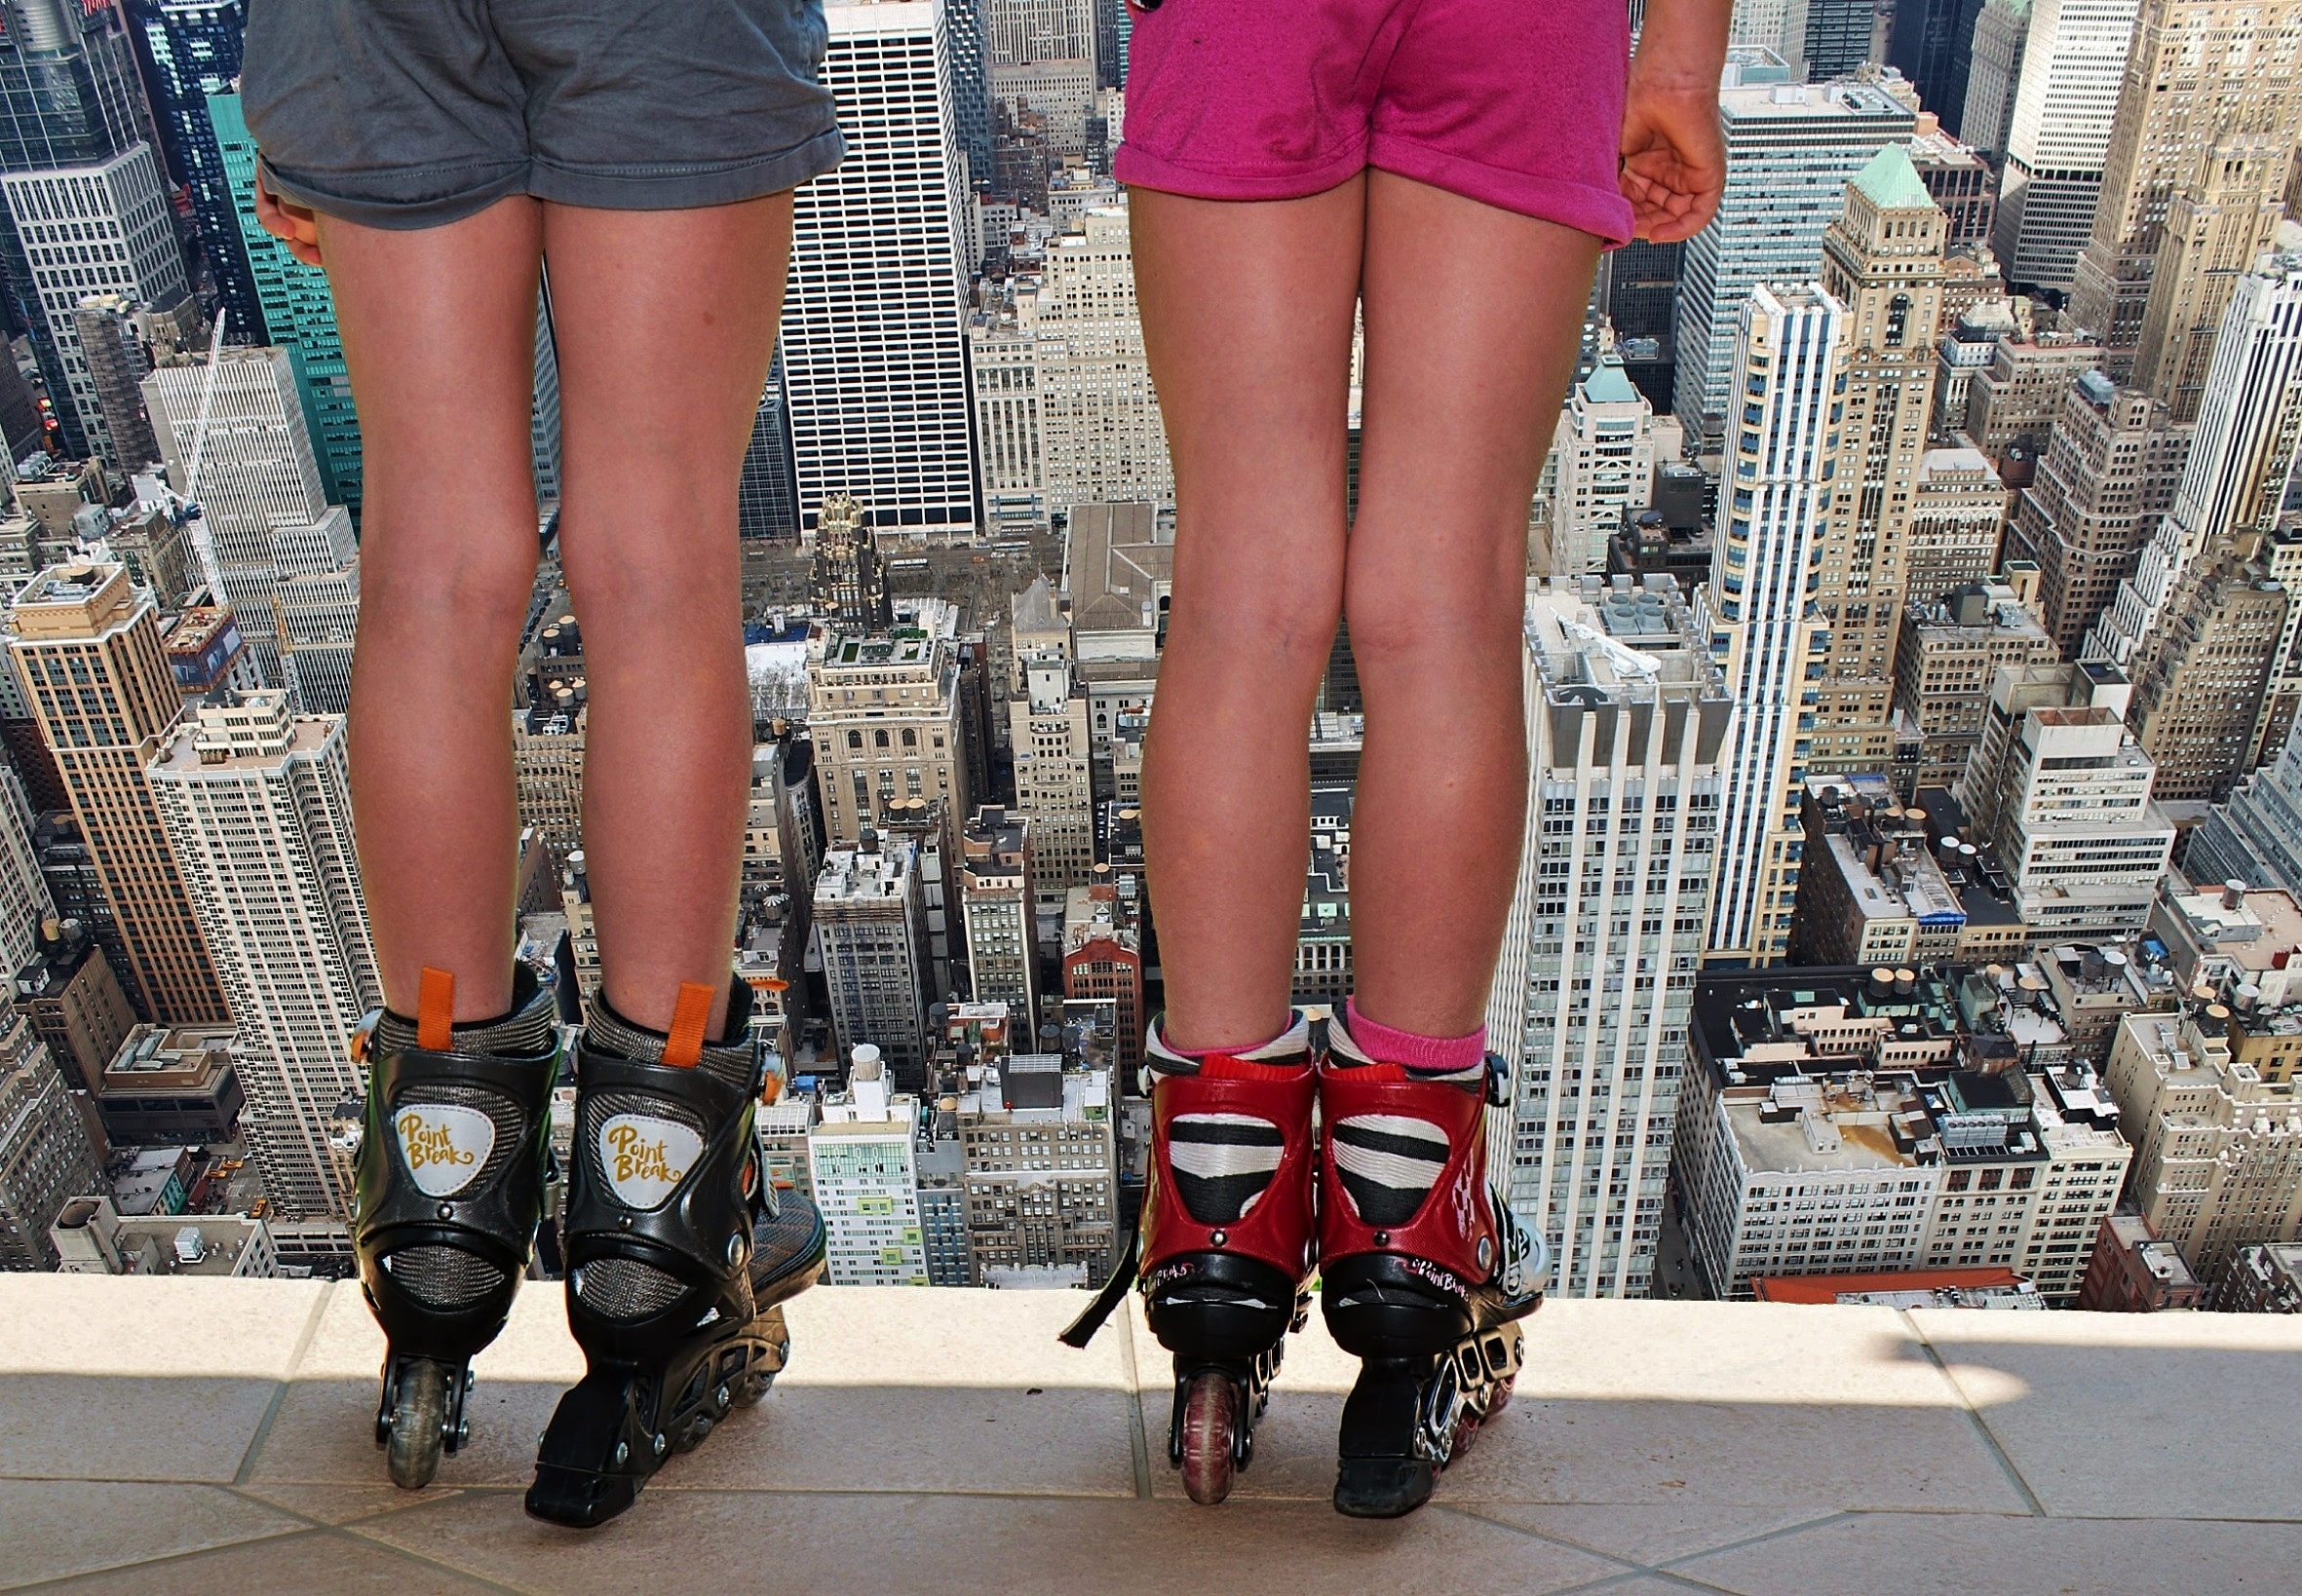
girl, leg, spring, vehicle, fashion, clothing, courage, thigh, footwear, risk, dangerous, abyss, courageous, skates, inliner